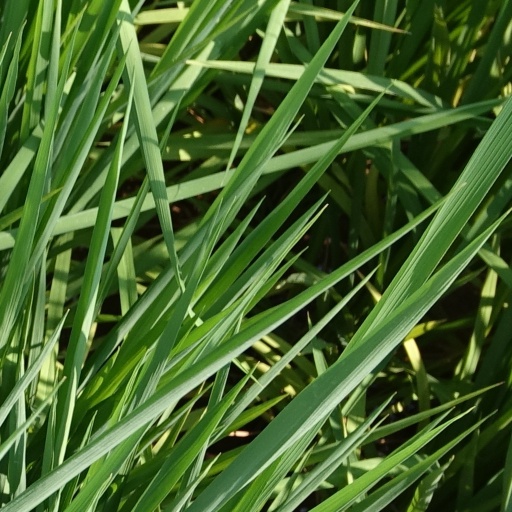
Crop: rice